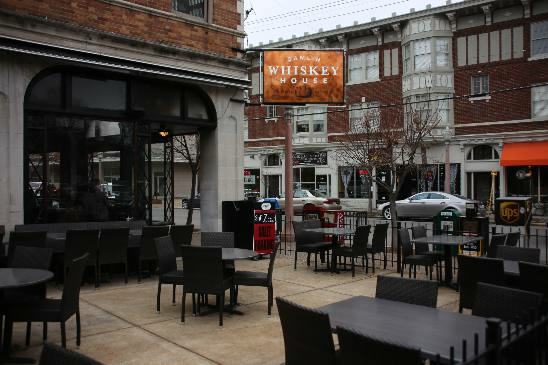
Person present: No